Paul Richardson (businessman)

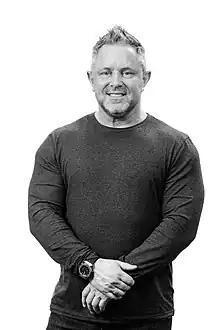
An image of Richardson in 2018

Paul Richardson (born 31 May 1959) is a British businessman and entrepreneur. He is the former co-owner of AllSaints, and the former executive director and chairman of Gymshark. Richardson is currently executive chairman at streetwear brand HERA.